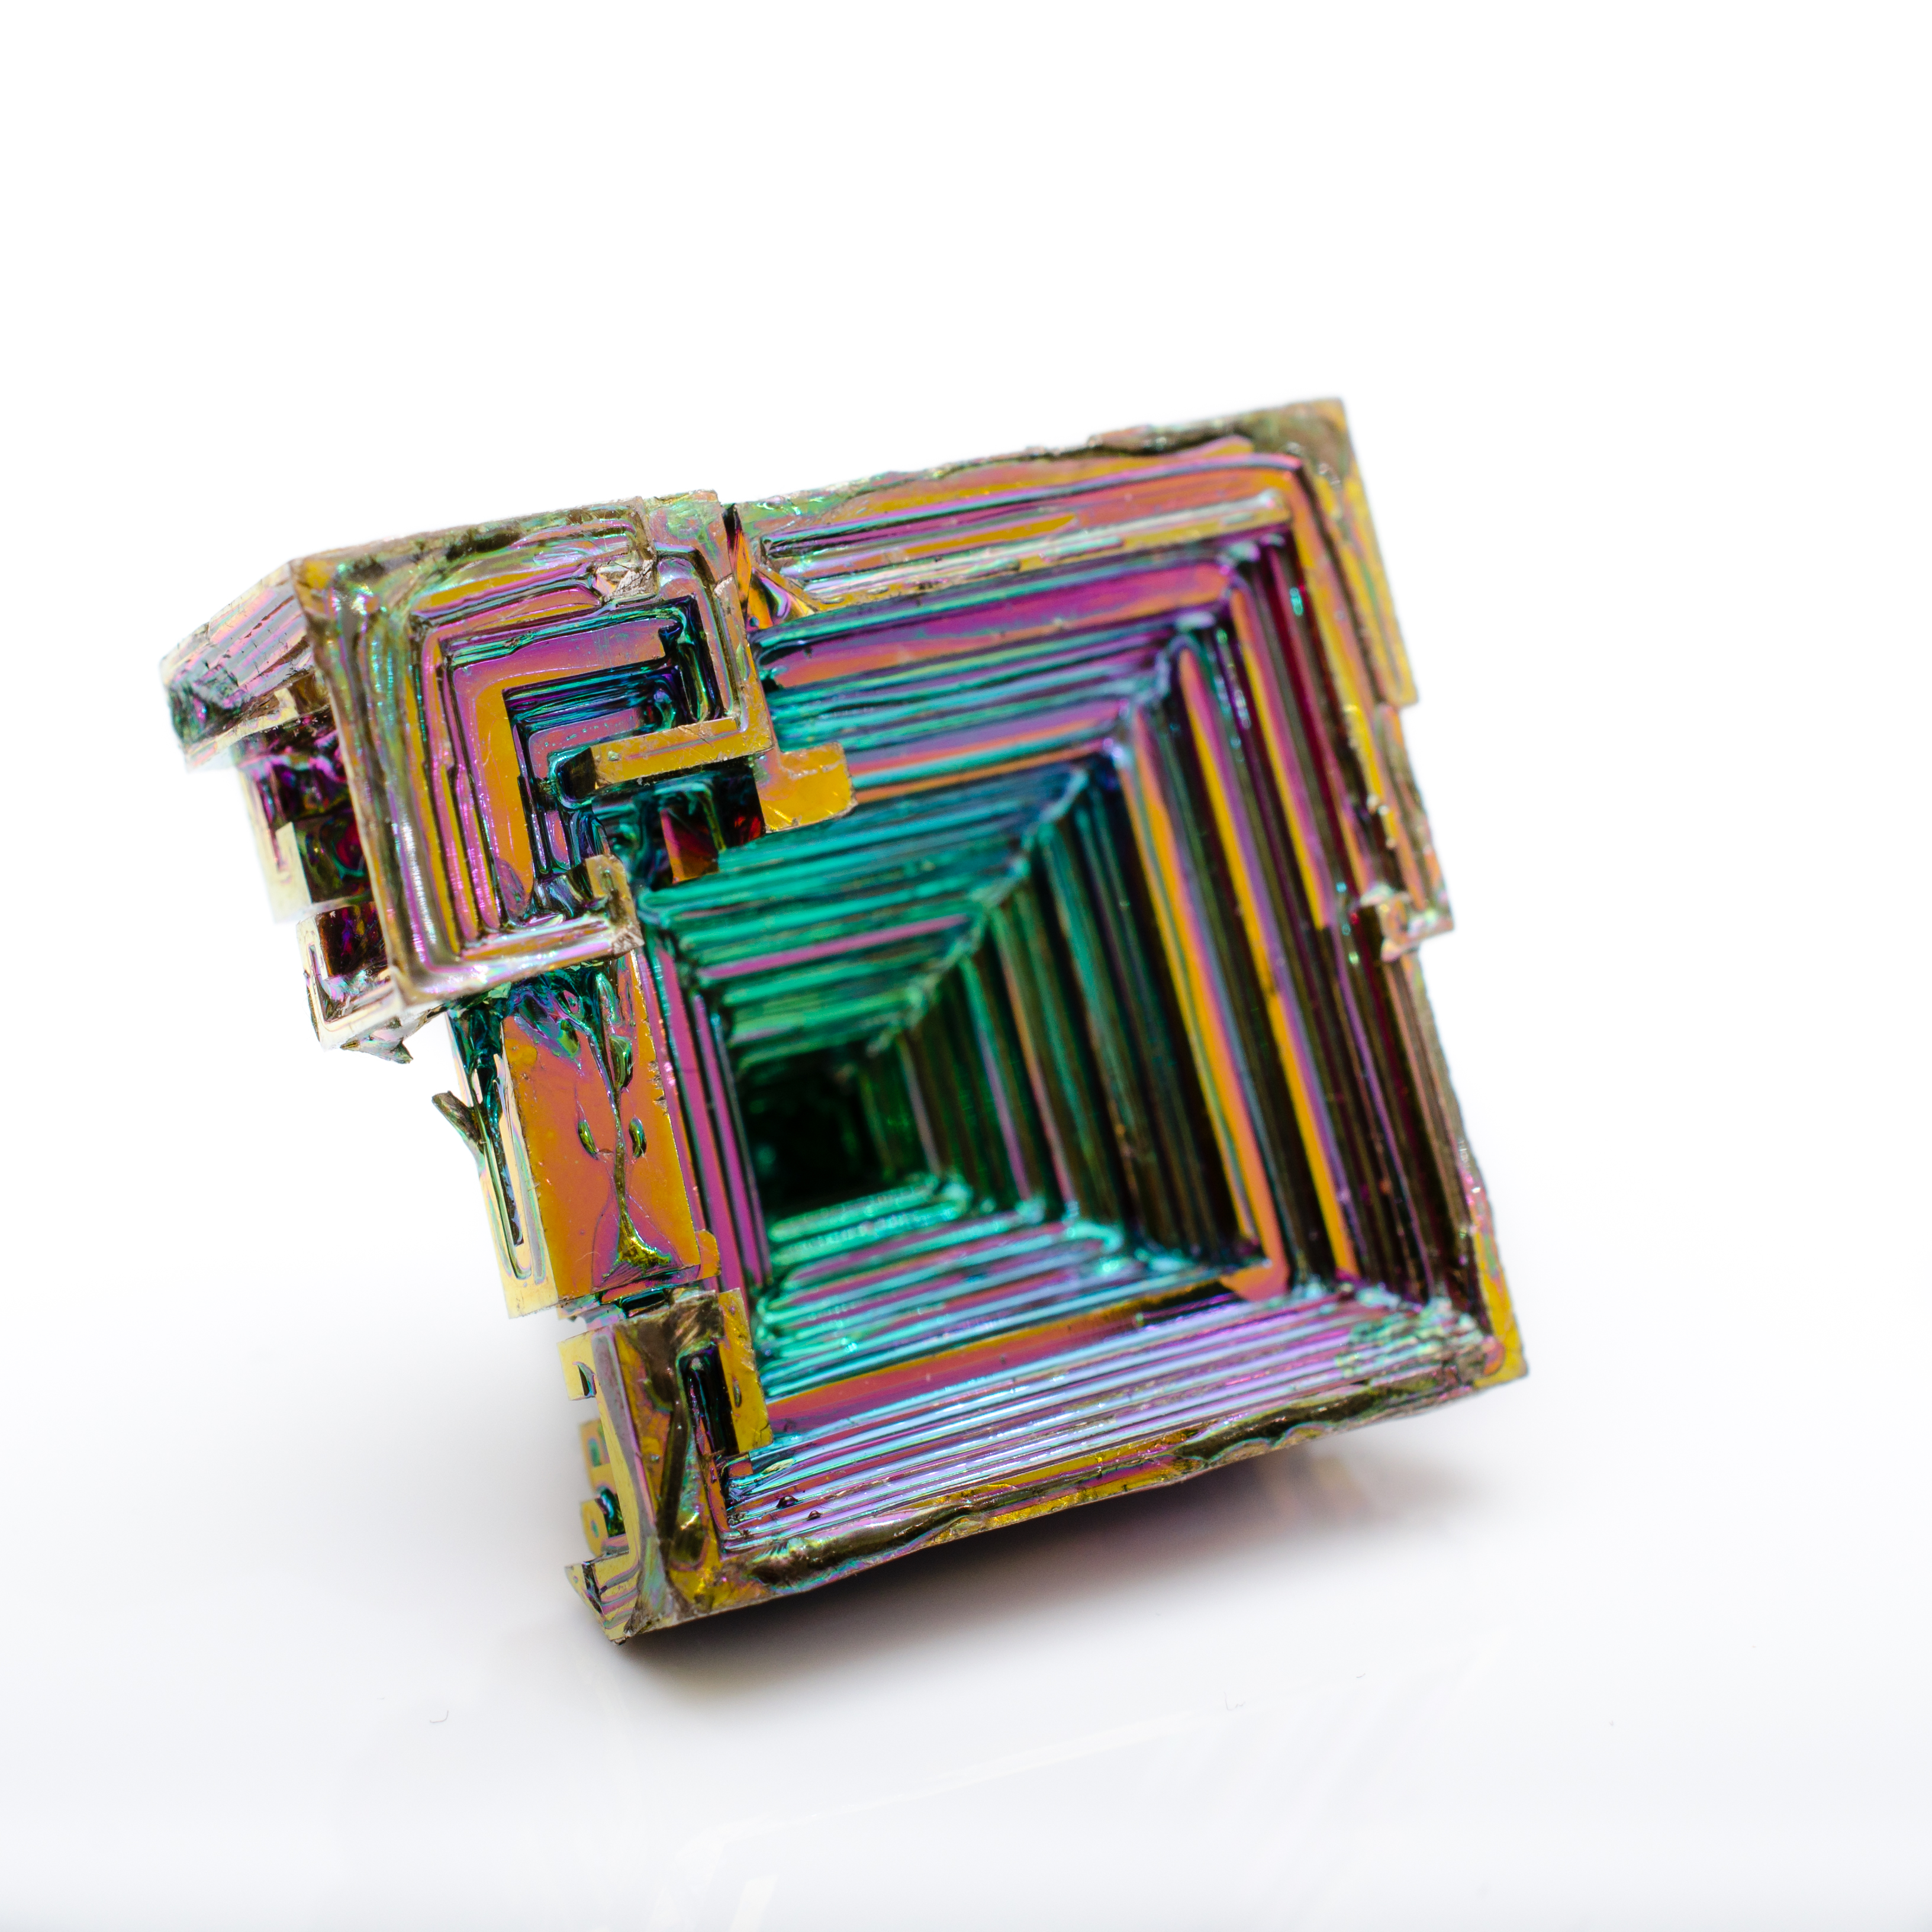
pattern, handbag, wallet, textile, art, fashion accessory, coin purse